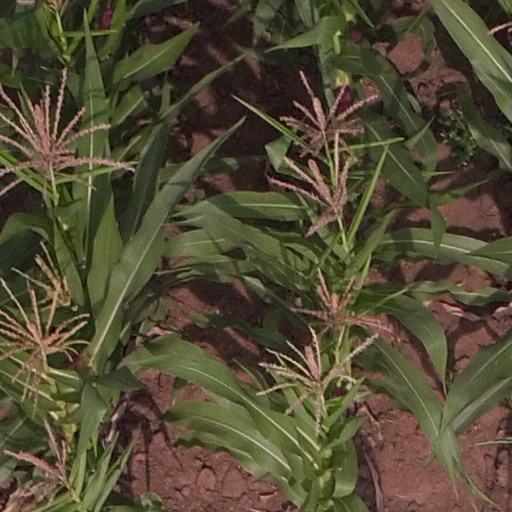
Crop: maize; corn